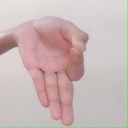
अक्षर: ज्ञ